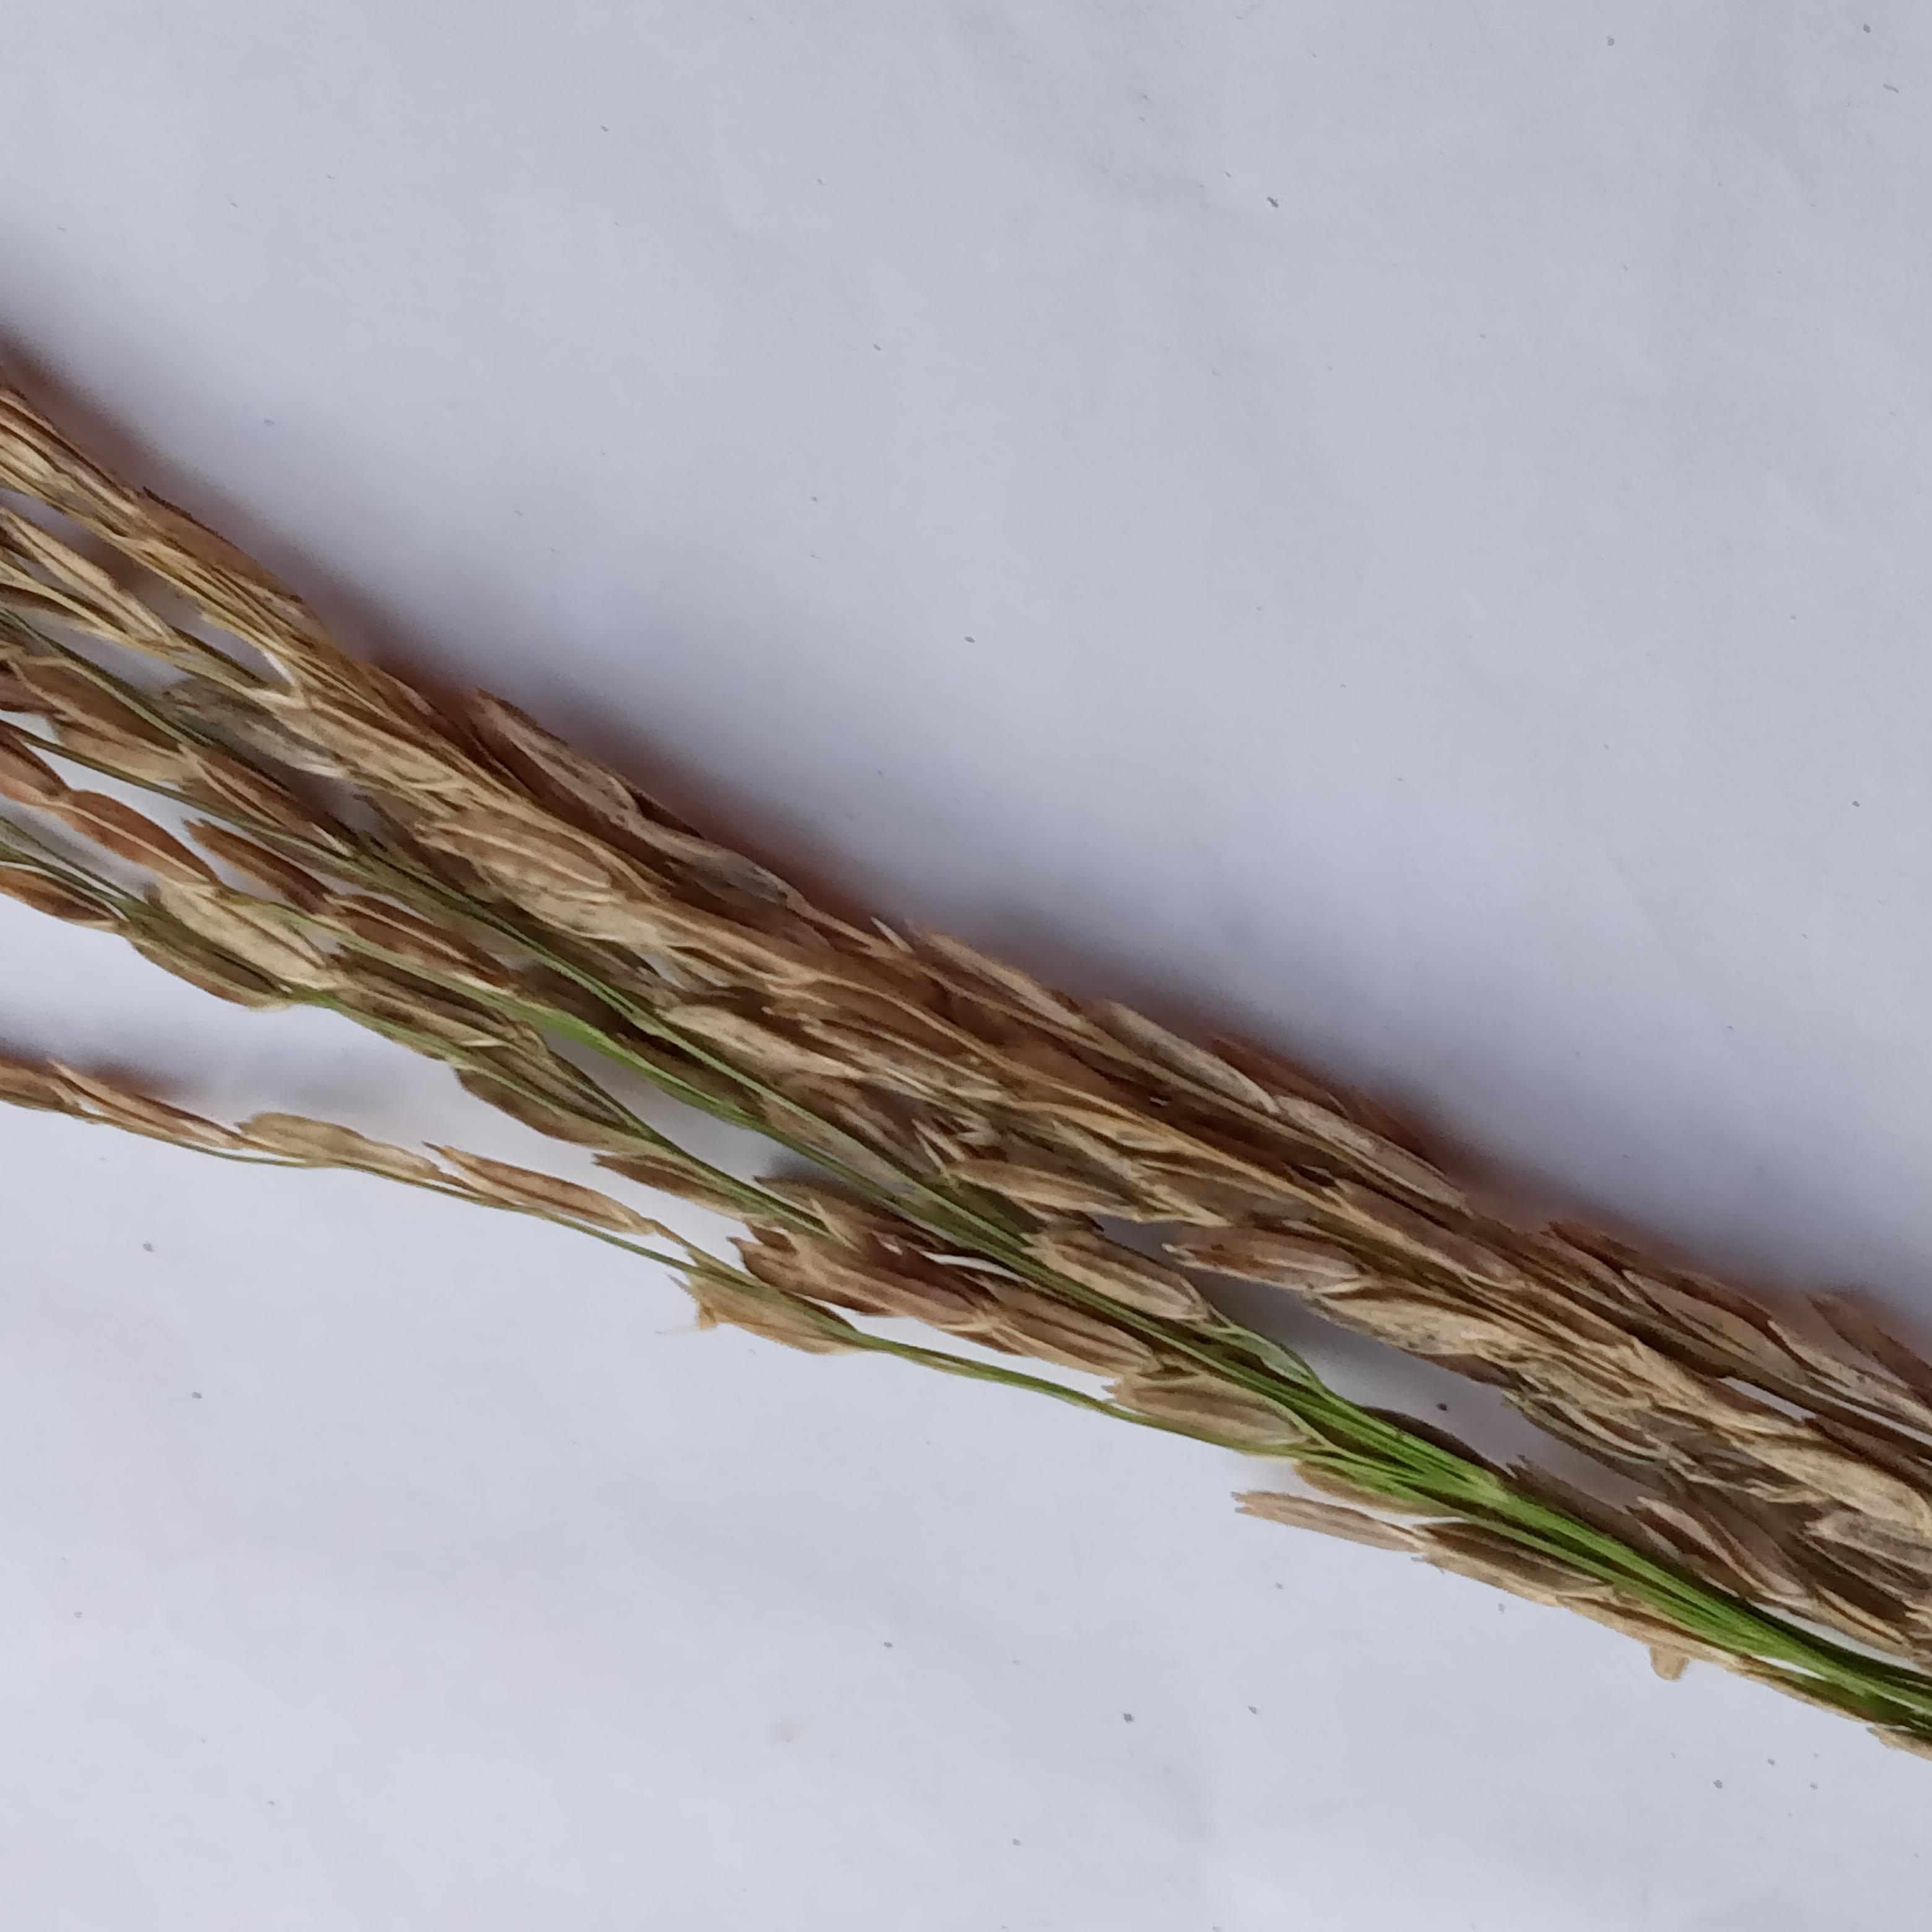
Label: Rice___Neck_Blast